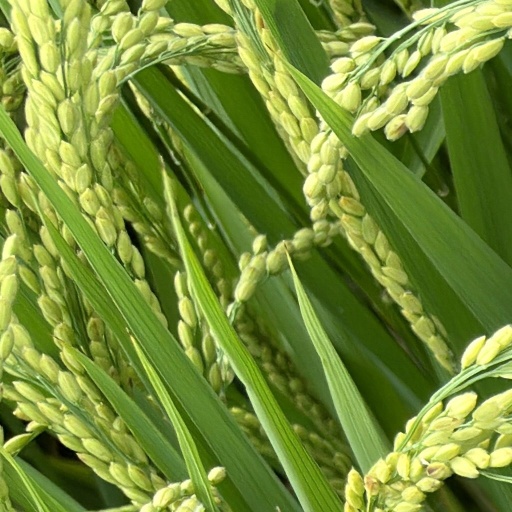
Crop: rice